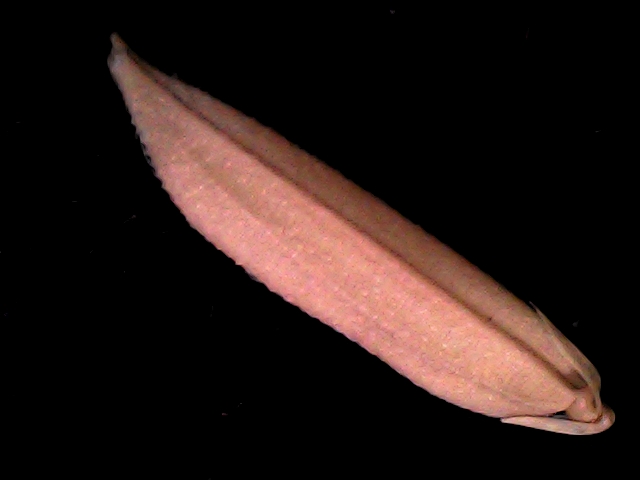
Rice variety: BD70